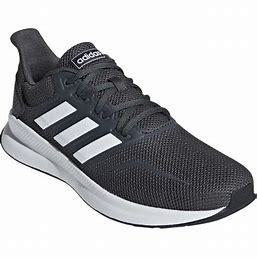
Brand: Adidas
Model: Runfalcon 5